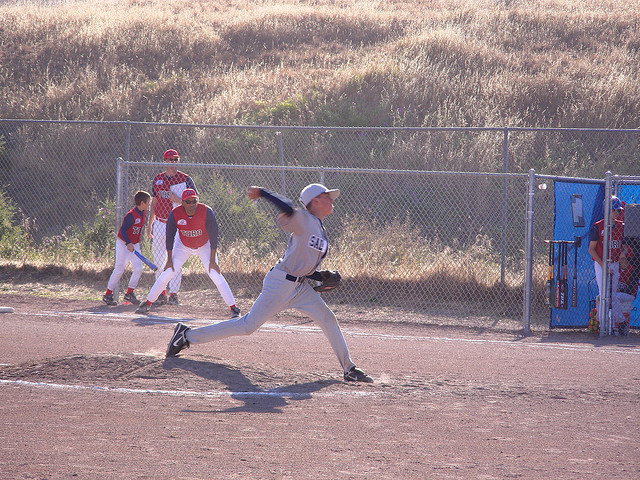
cầu thủ bóng chày đeo găng tay thi đấu trên sân